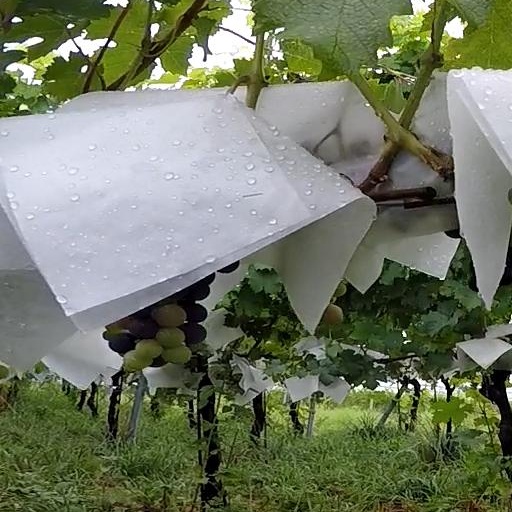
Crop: grape